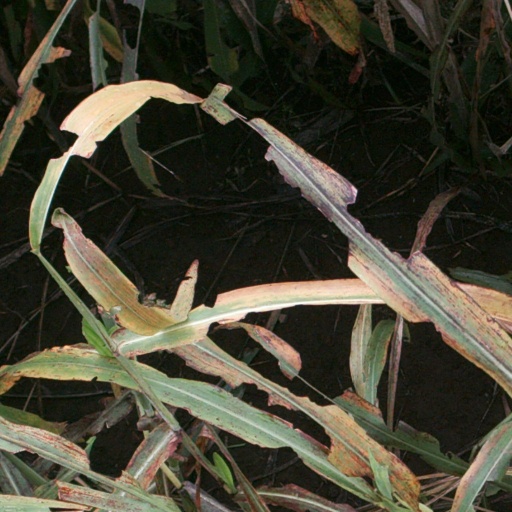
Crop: sorghum